Chloroplast

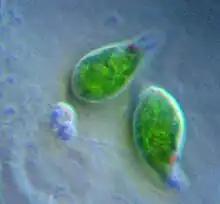
"Euglena", a euglenophyte, contains secondary chloroplasts from green algae.

The euglenophytes are a group of common flagellated protists that contain chloroplasts derived from a green alga. Euglenophytes are the only group outside Diaphoretickes that have chloroplasts without performing kleptoplasty. Euglenophyte chloroplasts have three membranes. It is thought that the membrane of the primary endosymbiont host was lost (e.g. the green algal membrane), leaving the two cyanobacterial membranes and the secondary host's phagosomal membrane. Euglenophyte chloroplasts have a pyrenoid and thylakoids stacked in groups of three. The carbon fixed through photosynthesis is stored in the form of paramylon, which is contained in membrane-bound granules in the cytoplasm of the euglenophyte.